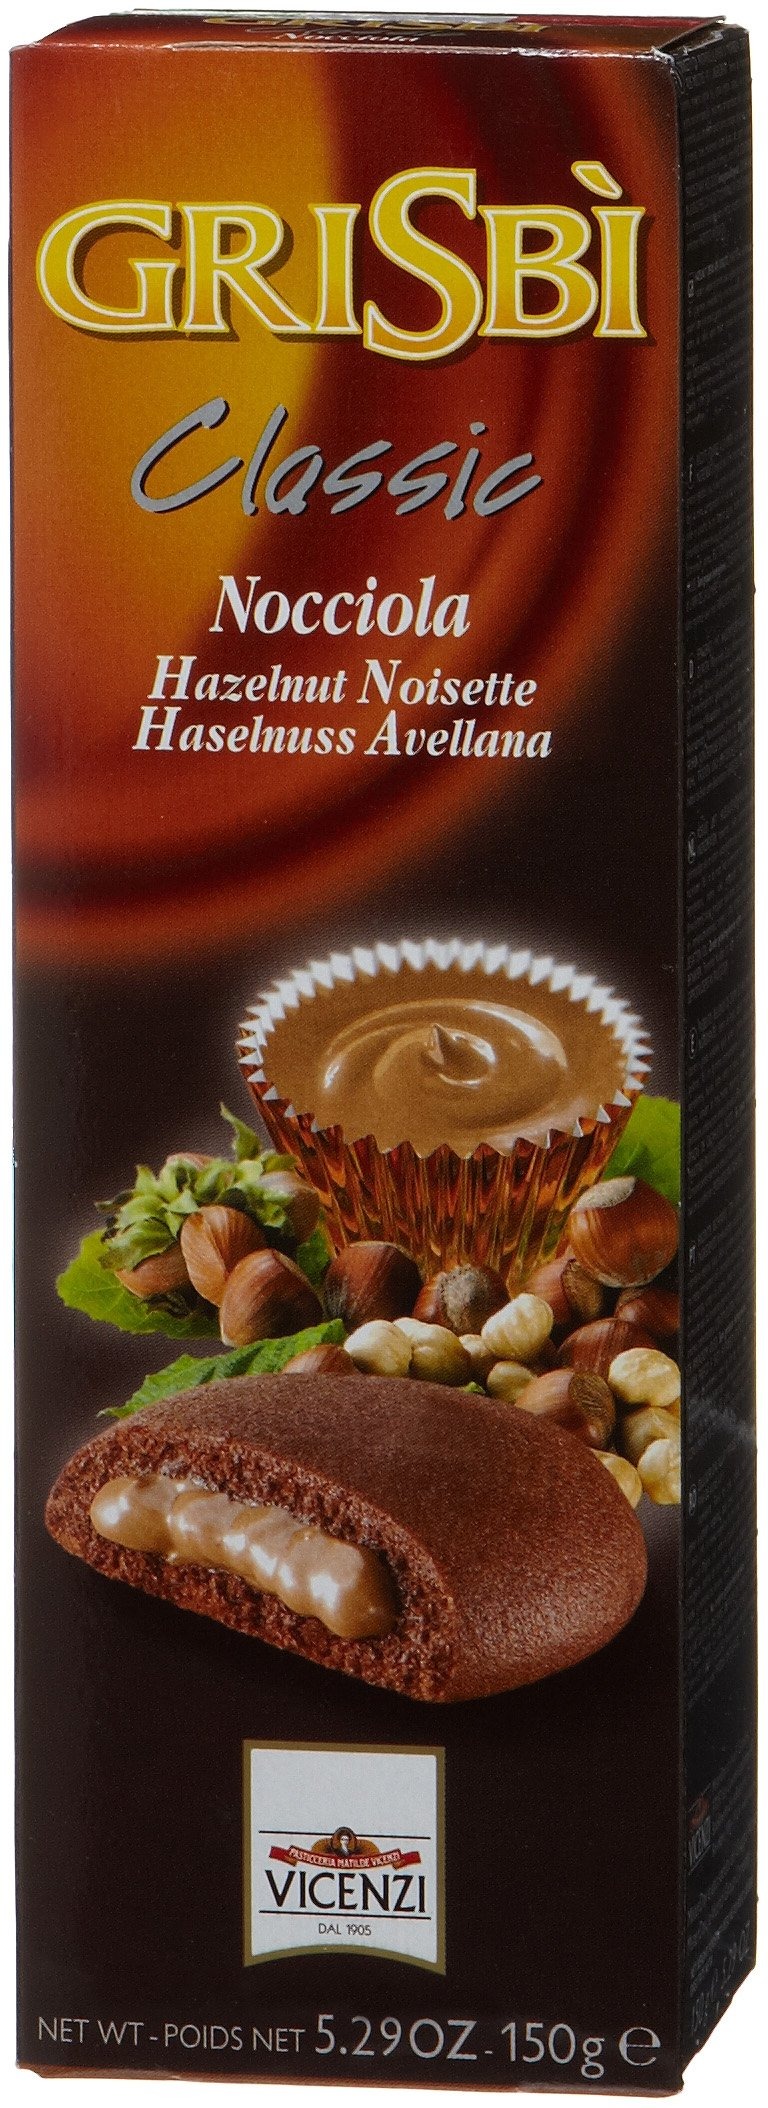
Item Name: Grisbi Classic Nocciola (Hazelnut) Creme Filled Cookies, 5.29-Ounce Boxes (Pack of 12)
Bullet Point 1: Product of Italy
Bullet Point 2: Kosher
Bullet Point 3: Grisbì: an all-round experience, satisfying all the senses.
Bullet Point 4: Close your eyes, taste and let yourselves be enchanted. A velvety cream in a fragrant biscuItaly for a
Value: 63.0
Unit: Ounce

Price: 5.3